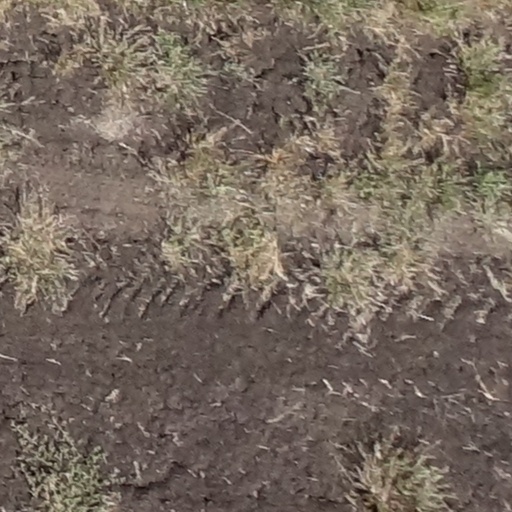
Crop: sorghum